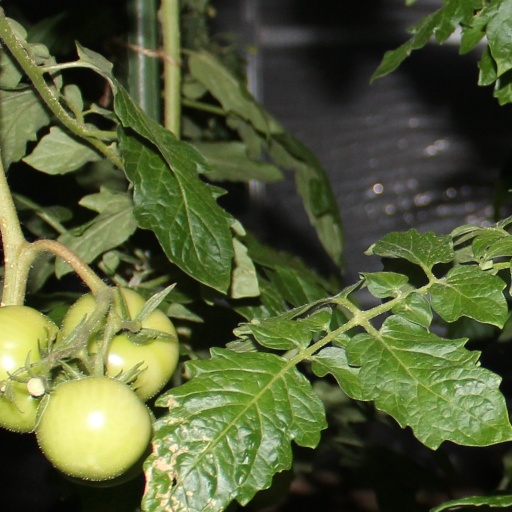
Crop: tomato